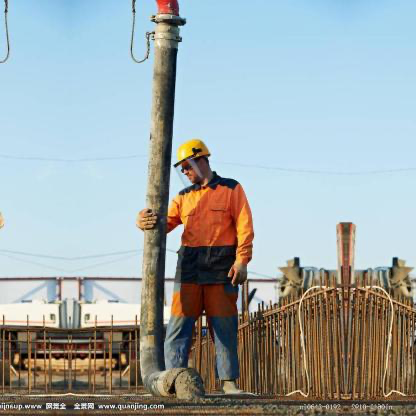
Objects in the image:
label: helmet